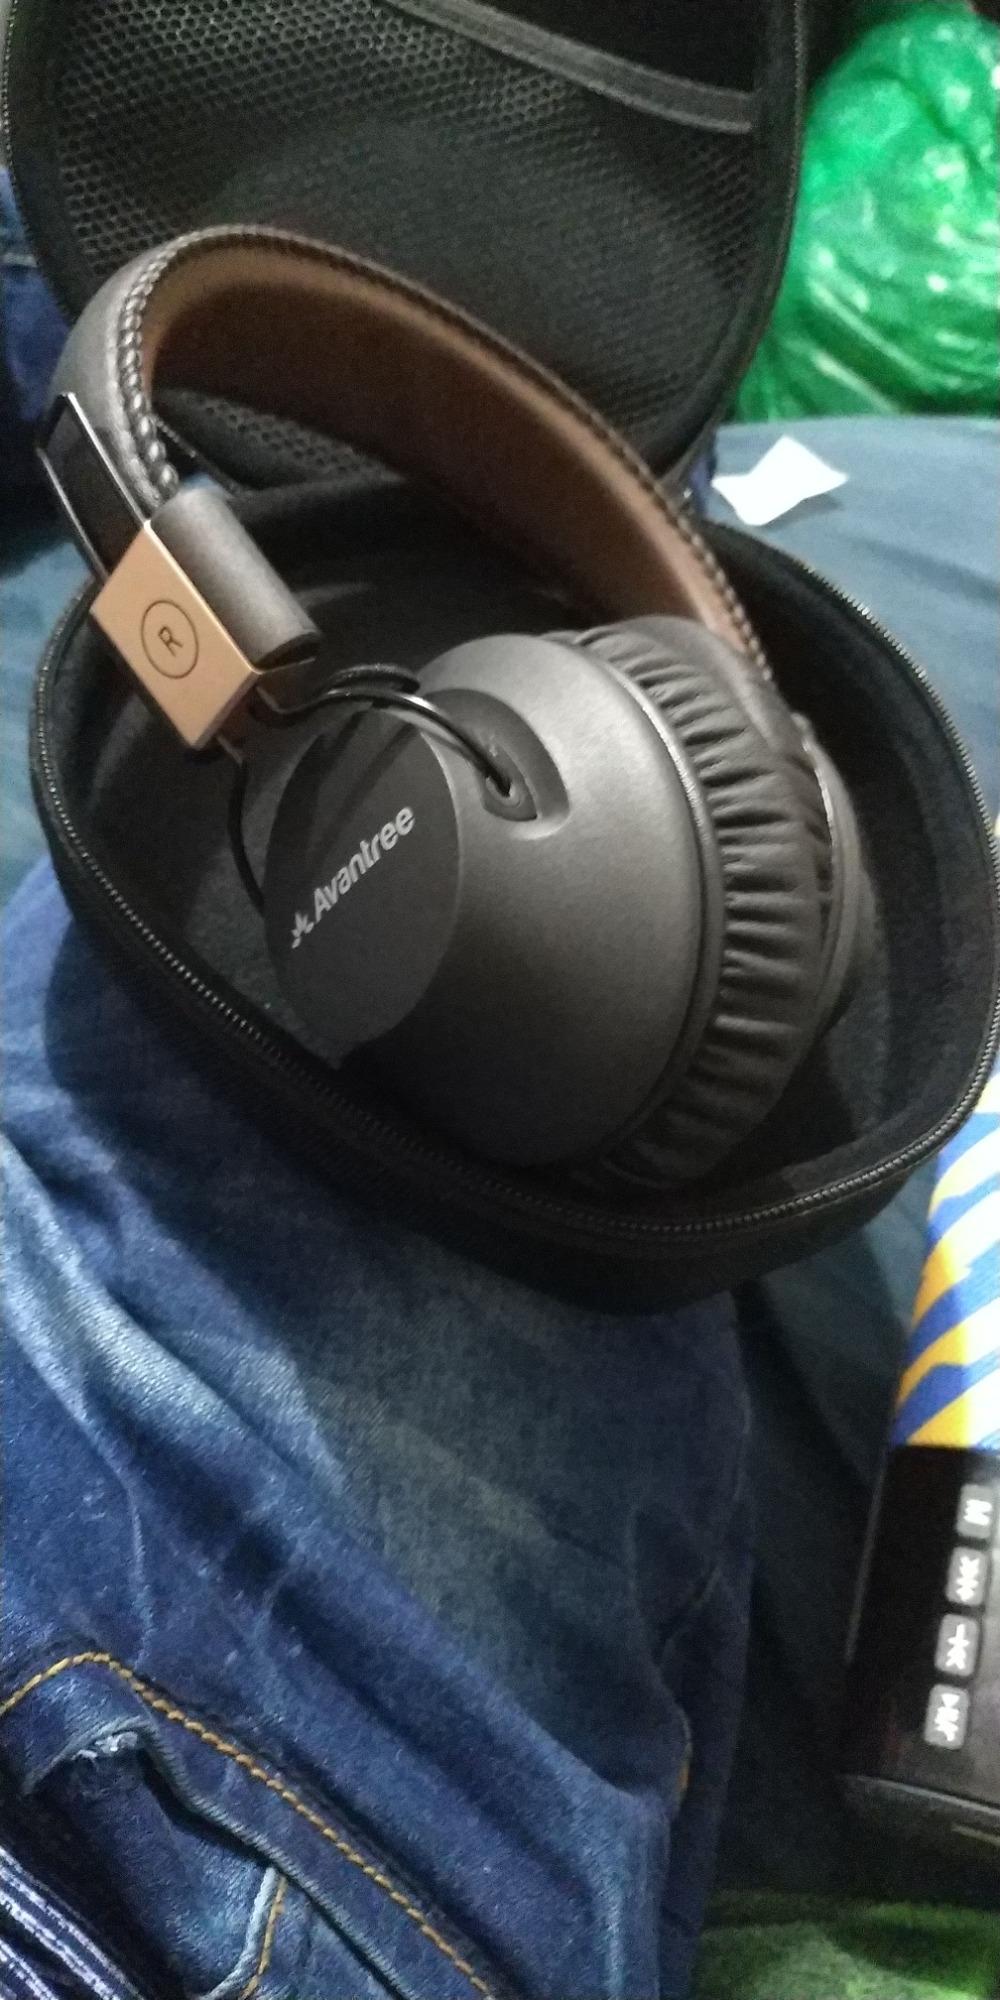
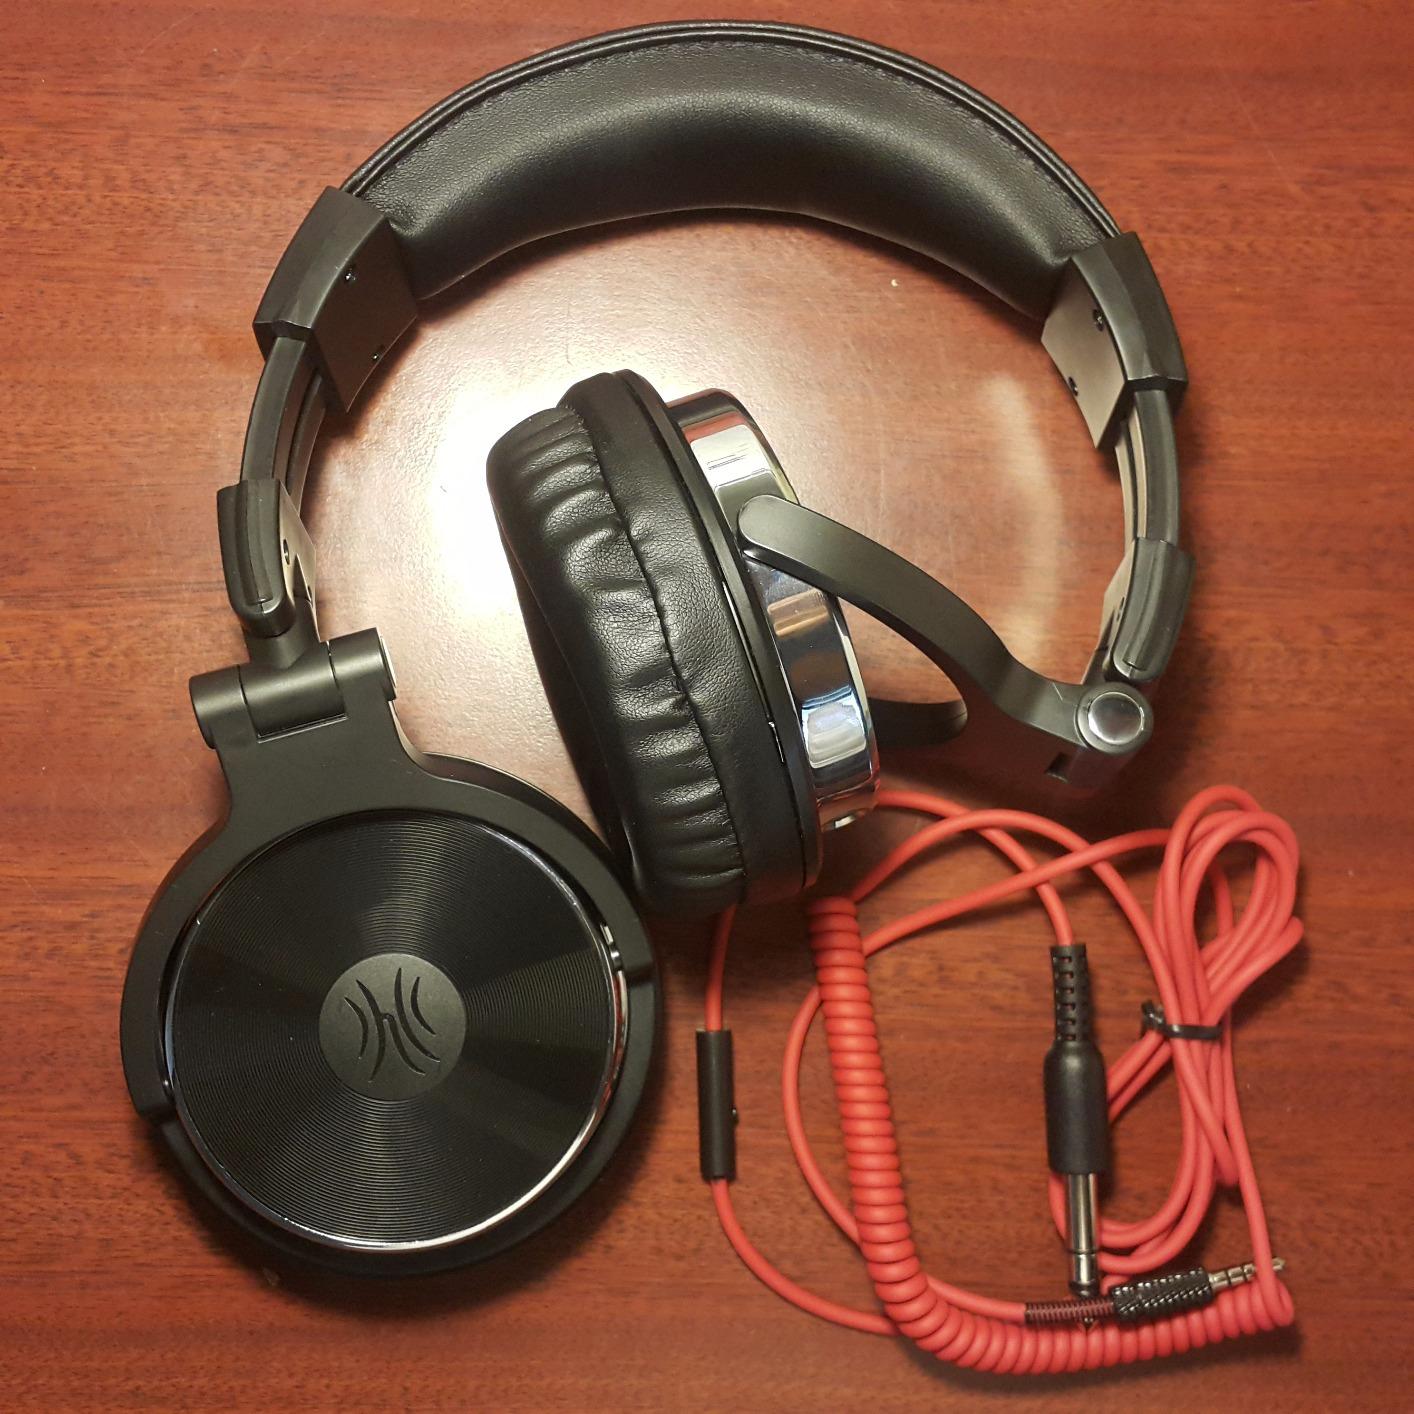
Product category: headphones
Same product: no